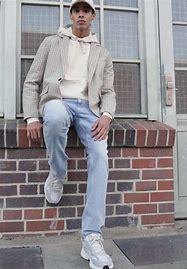
Brand: Puma
Model: Teveris Nitro